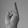
ASL letter: R